Battle of Raduša

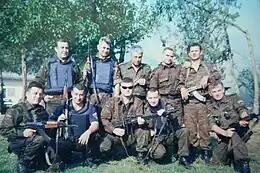
Reservist units of the Macedonian police in Raduša (on the border with Kosovo), a month before the battle for Raduša.

In the early hours of 10 August 2001, the NLA, then numbering around 10 men, launched an offensive from the area of Krivenik in the Kosovo Municipality of Hani i Elezit, invading the territory of Macedonia in the region of Raduša. The offensive took place during the ceasefire period, only days before the signing of the Ohrid Framework Agreement. The first actions began at 20:00 the same day with a mortar attack on the Raduša police station, located at the entrance of the village. The police station was manned by only thirty-five policemen. The security forces returned fire and the shootout lasted until 2:00 A.M. During the offensive, Macedonian forces deployed Sukhoi Su-25 jets, which intercepted NLA rebels, leading to their repulsion. During the attack one police officer was injured. According to Macedonian intelligence service, the attack was conducted by more than six hundred NLA insurgents, supported by volunteers from the Kosovo Protection Corps. It claimed that the Corps came from the town of Krivenik in Kosovo and crossed the Macedonian border into Raduša during the night. According to them, the NLA and KPC plan of action was to neutralise the security forces in the Raduša sector, then penetrate southwards and capture the Rašče water spring which feeds the Macedonian capital Skopje with drinking water. Cutting water supplies would create a humanitarian crisis in the city.